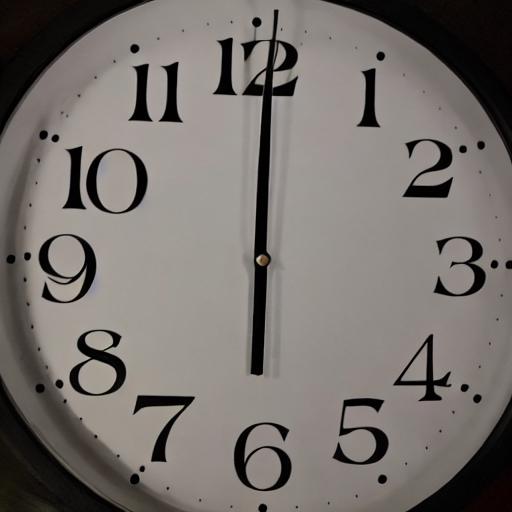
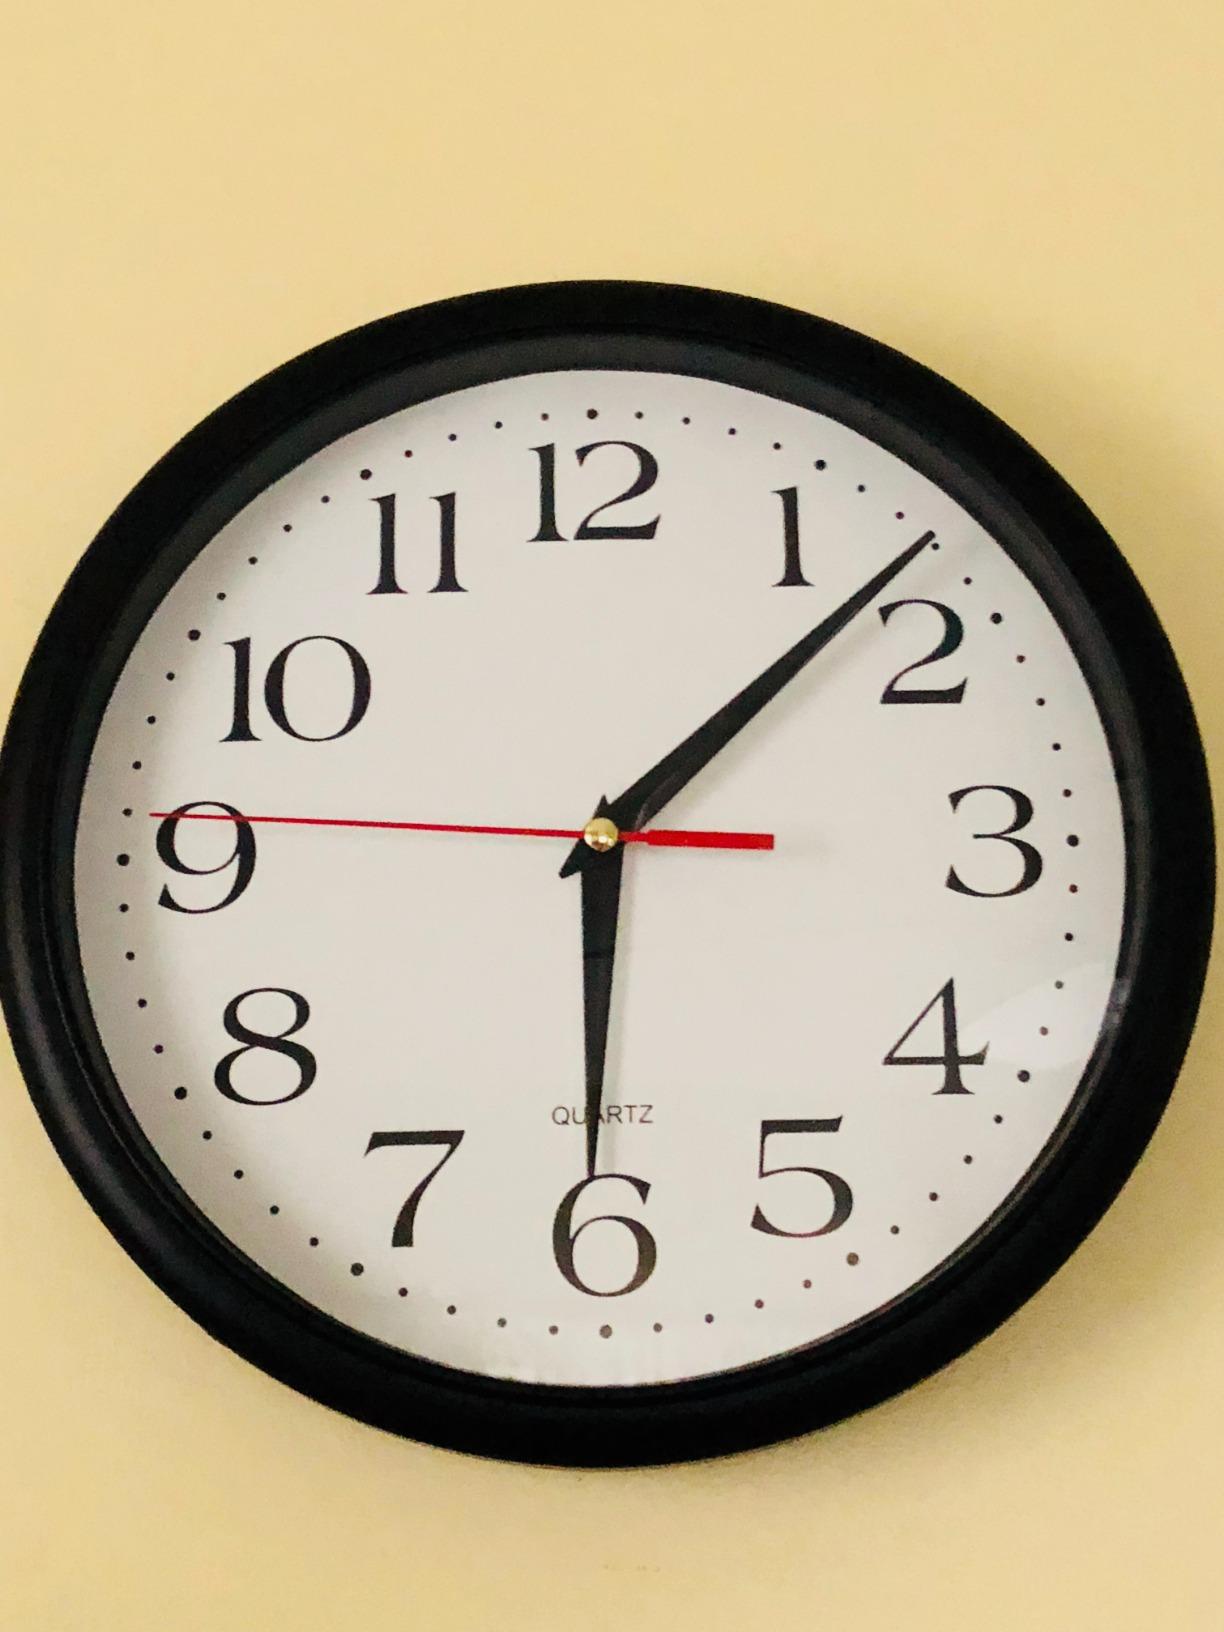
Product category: clock
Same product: no